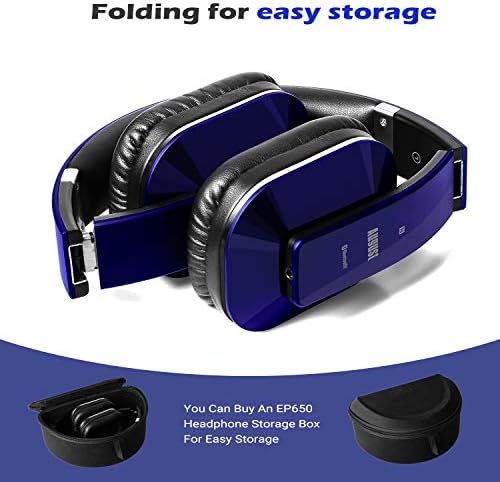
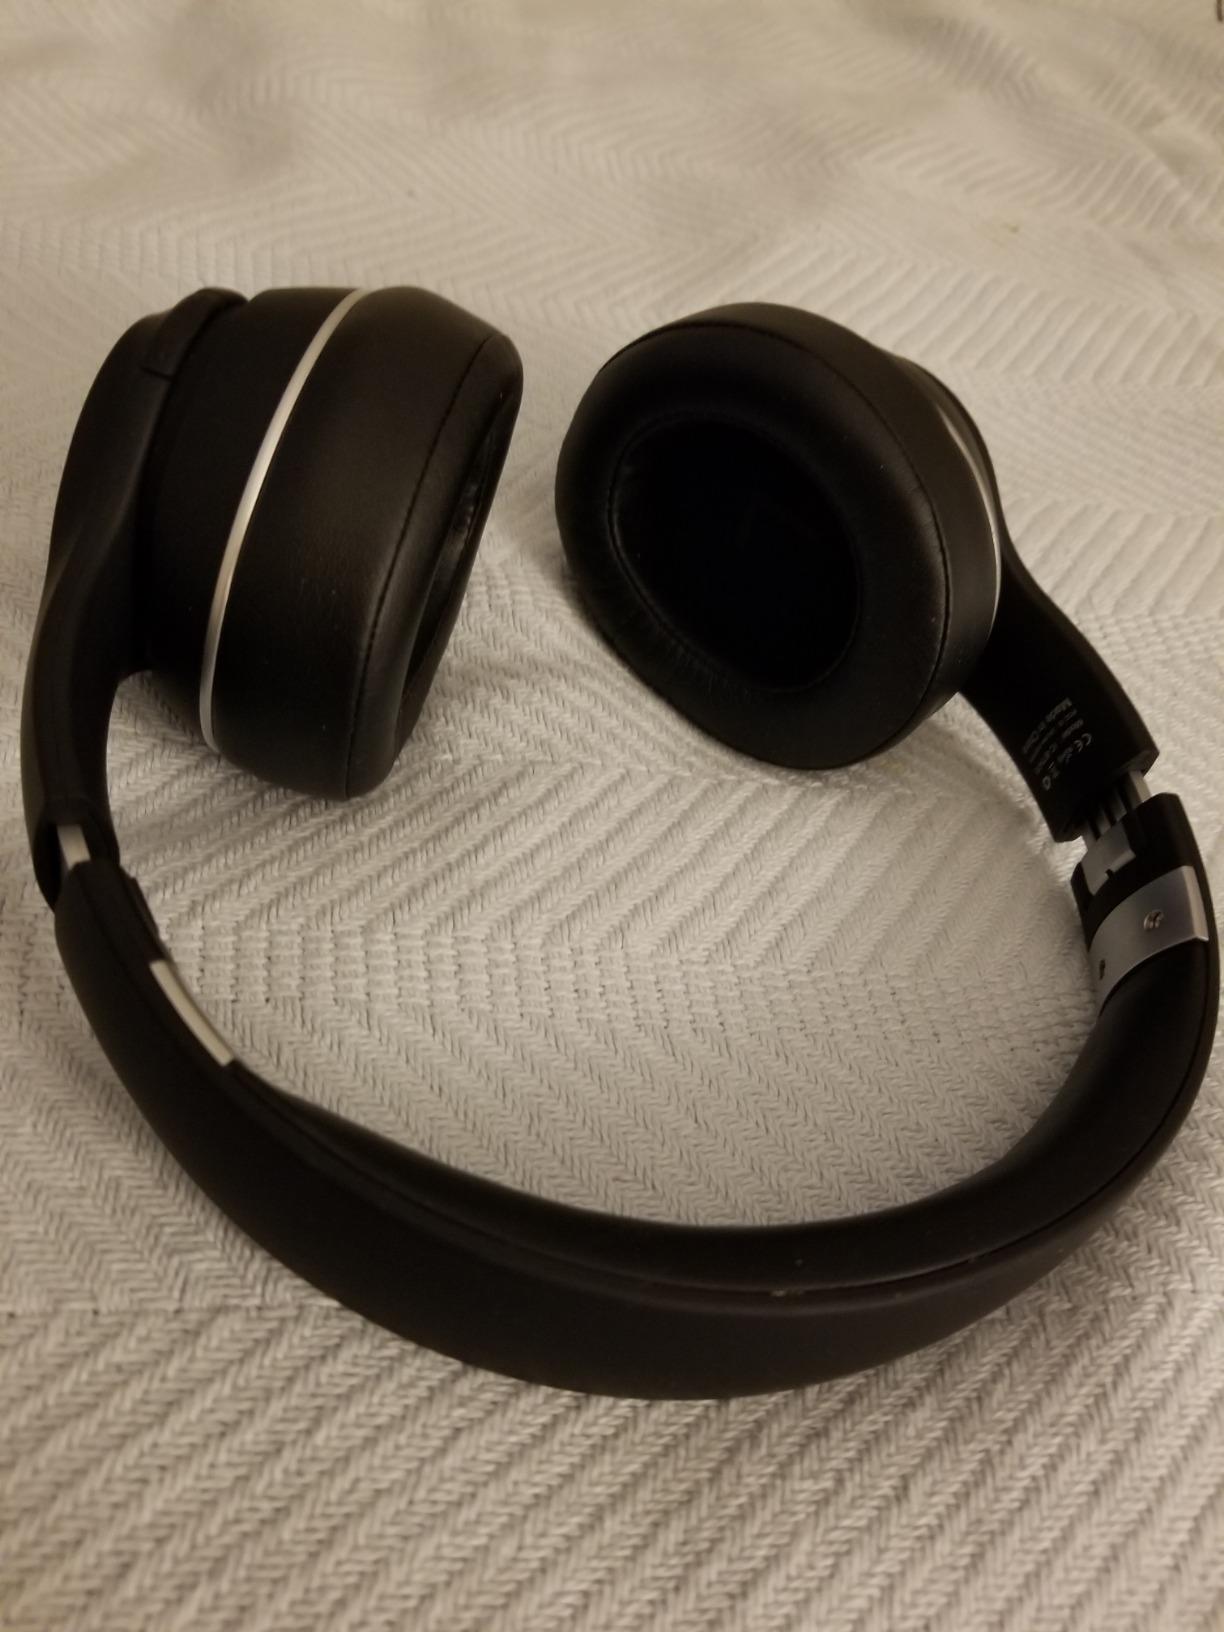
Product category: headphones
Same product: no